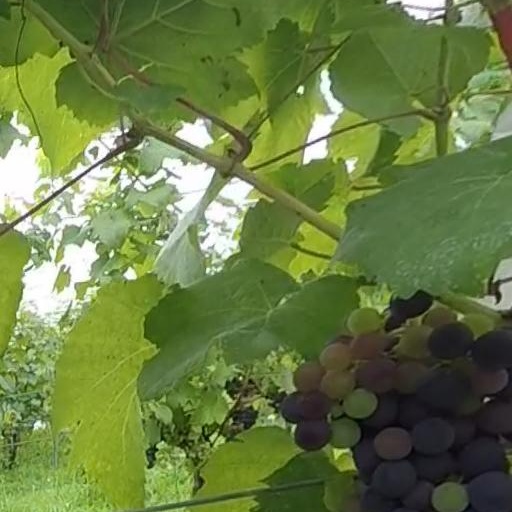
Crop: grape